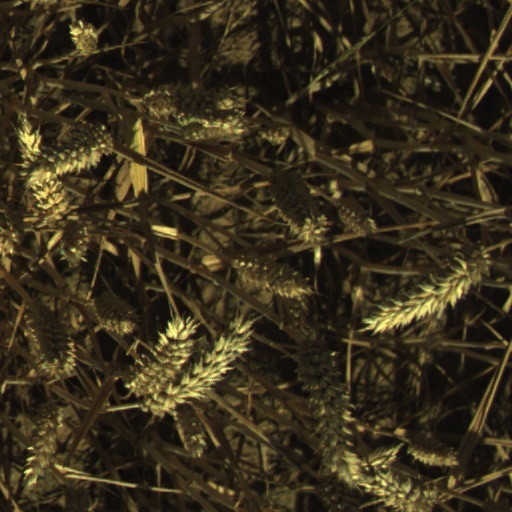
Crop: wheat